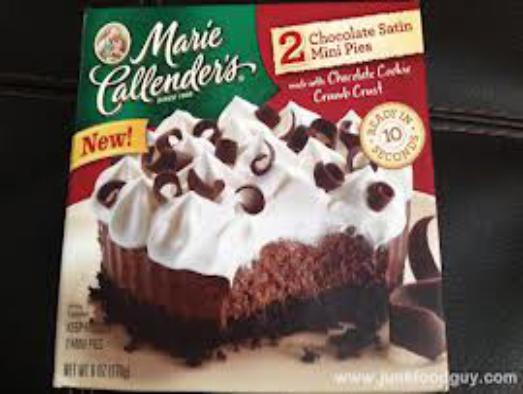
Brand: Marie Callender's
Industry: Food